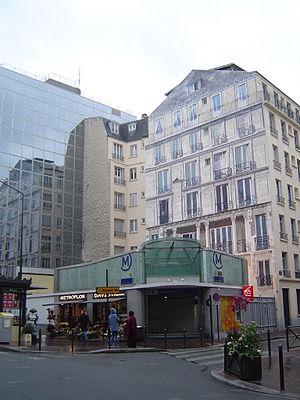
Louise Michel est une station de la ligne 3 du métro de Paris, située sur le territoire de la commune de Levallois-Perret, dans les Hauts-de-Seine.